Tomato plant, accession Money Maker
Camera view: tilt-top (135 deg); turntable rotation: 180 degrees
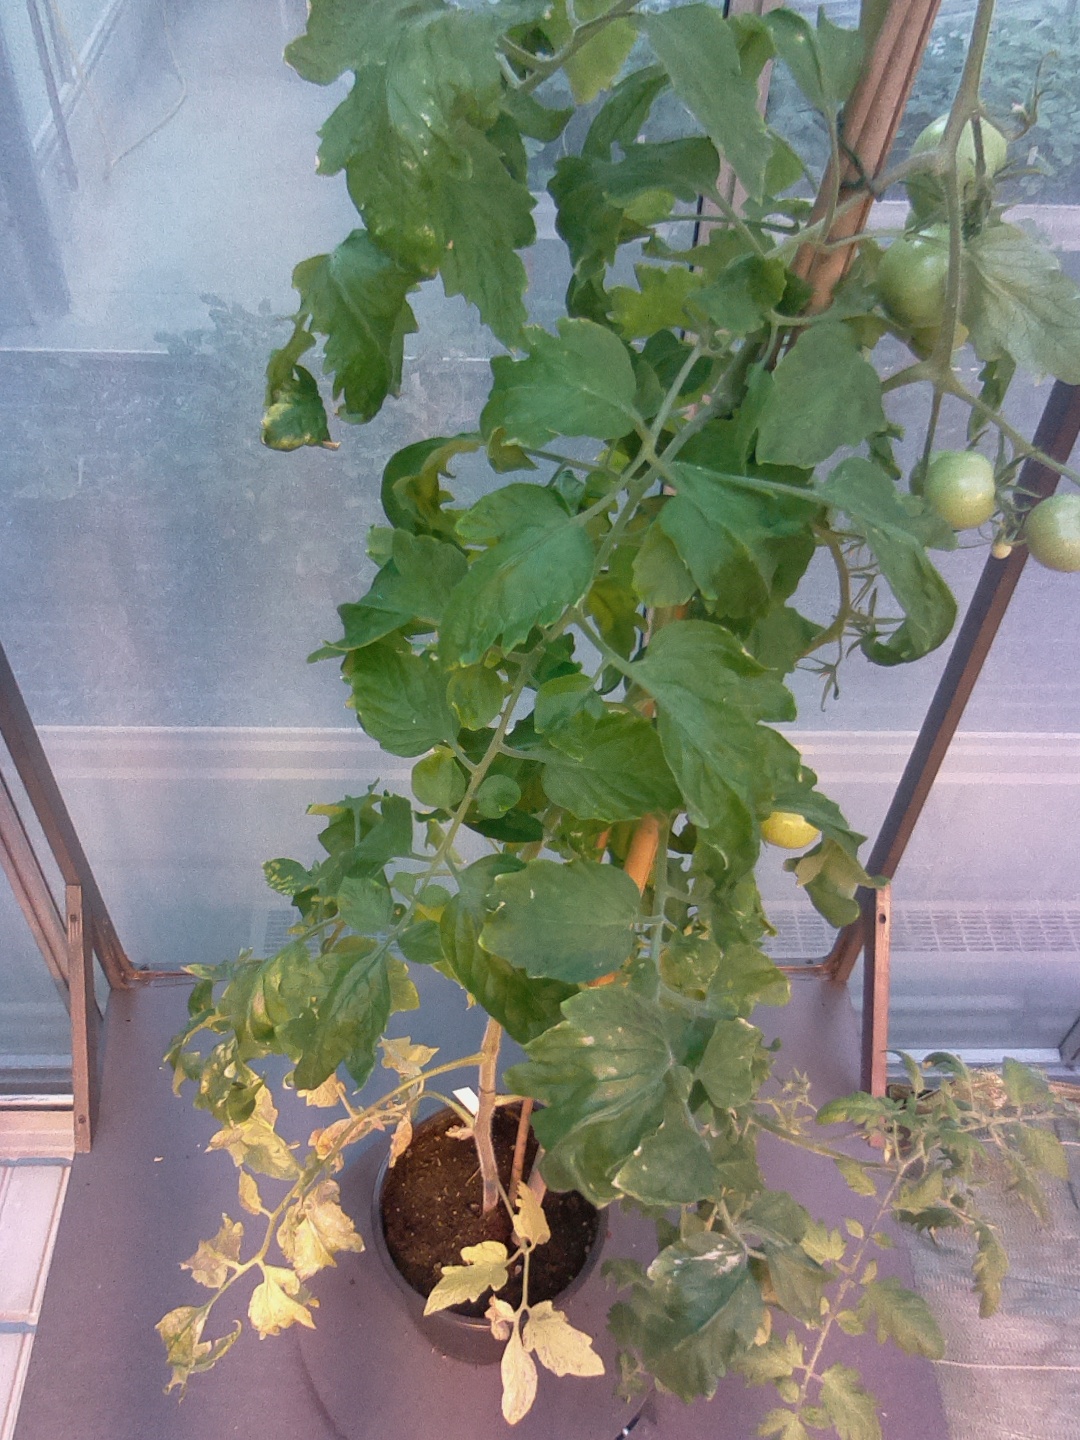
BBCH growth stage 75: 50%-60% of final fruit size